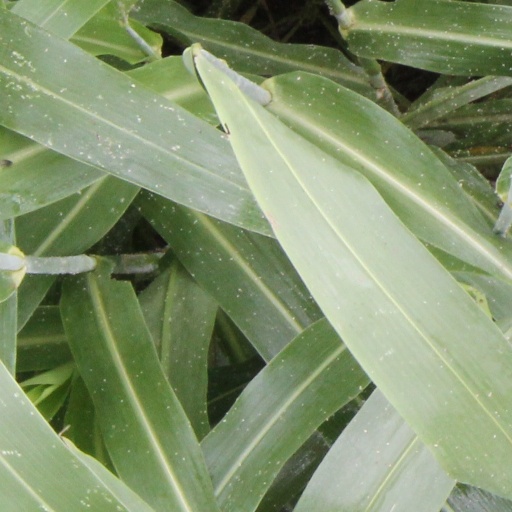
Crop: sorghum